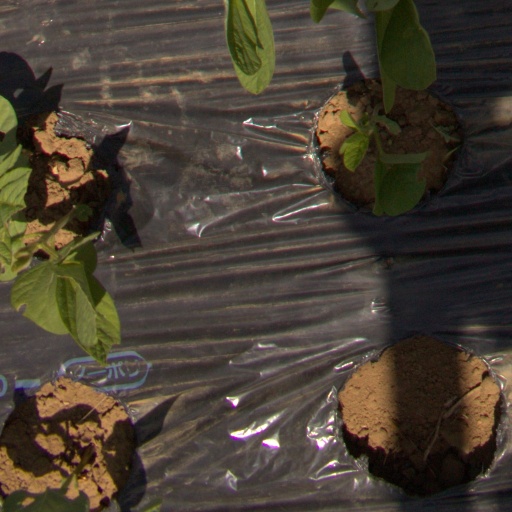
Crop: Jerusalem artichoke